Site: brandenburg
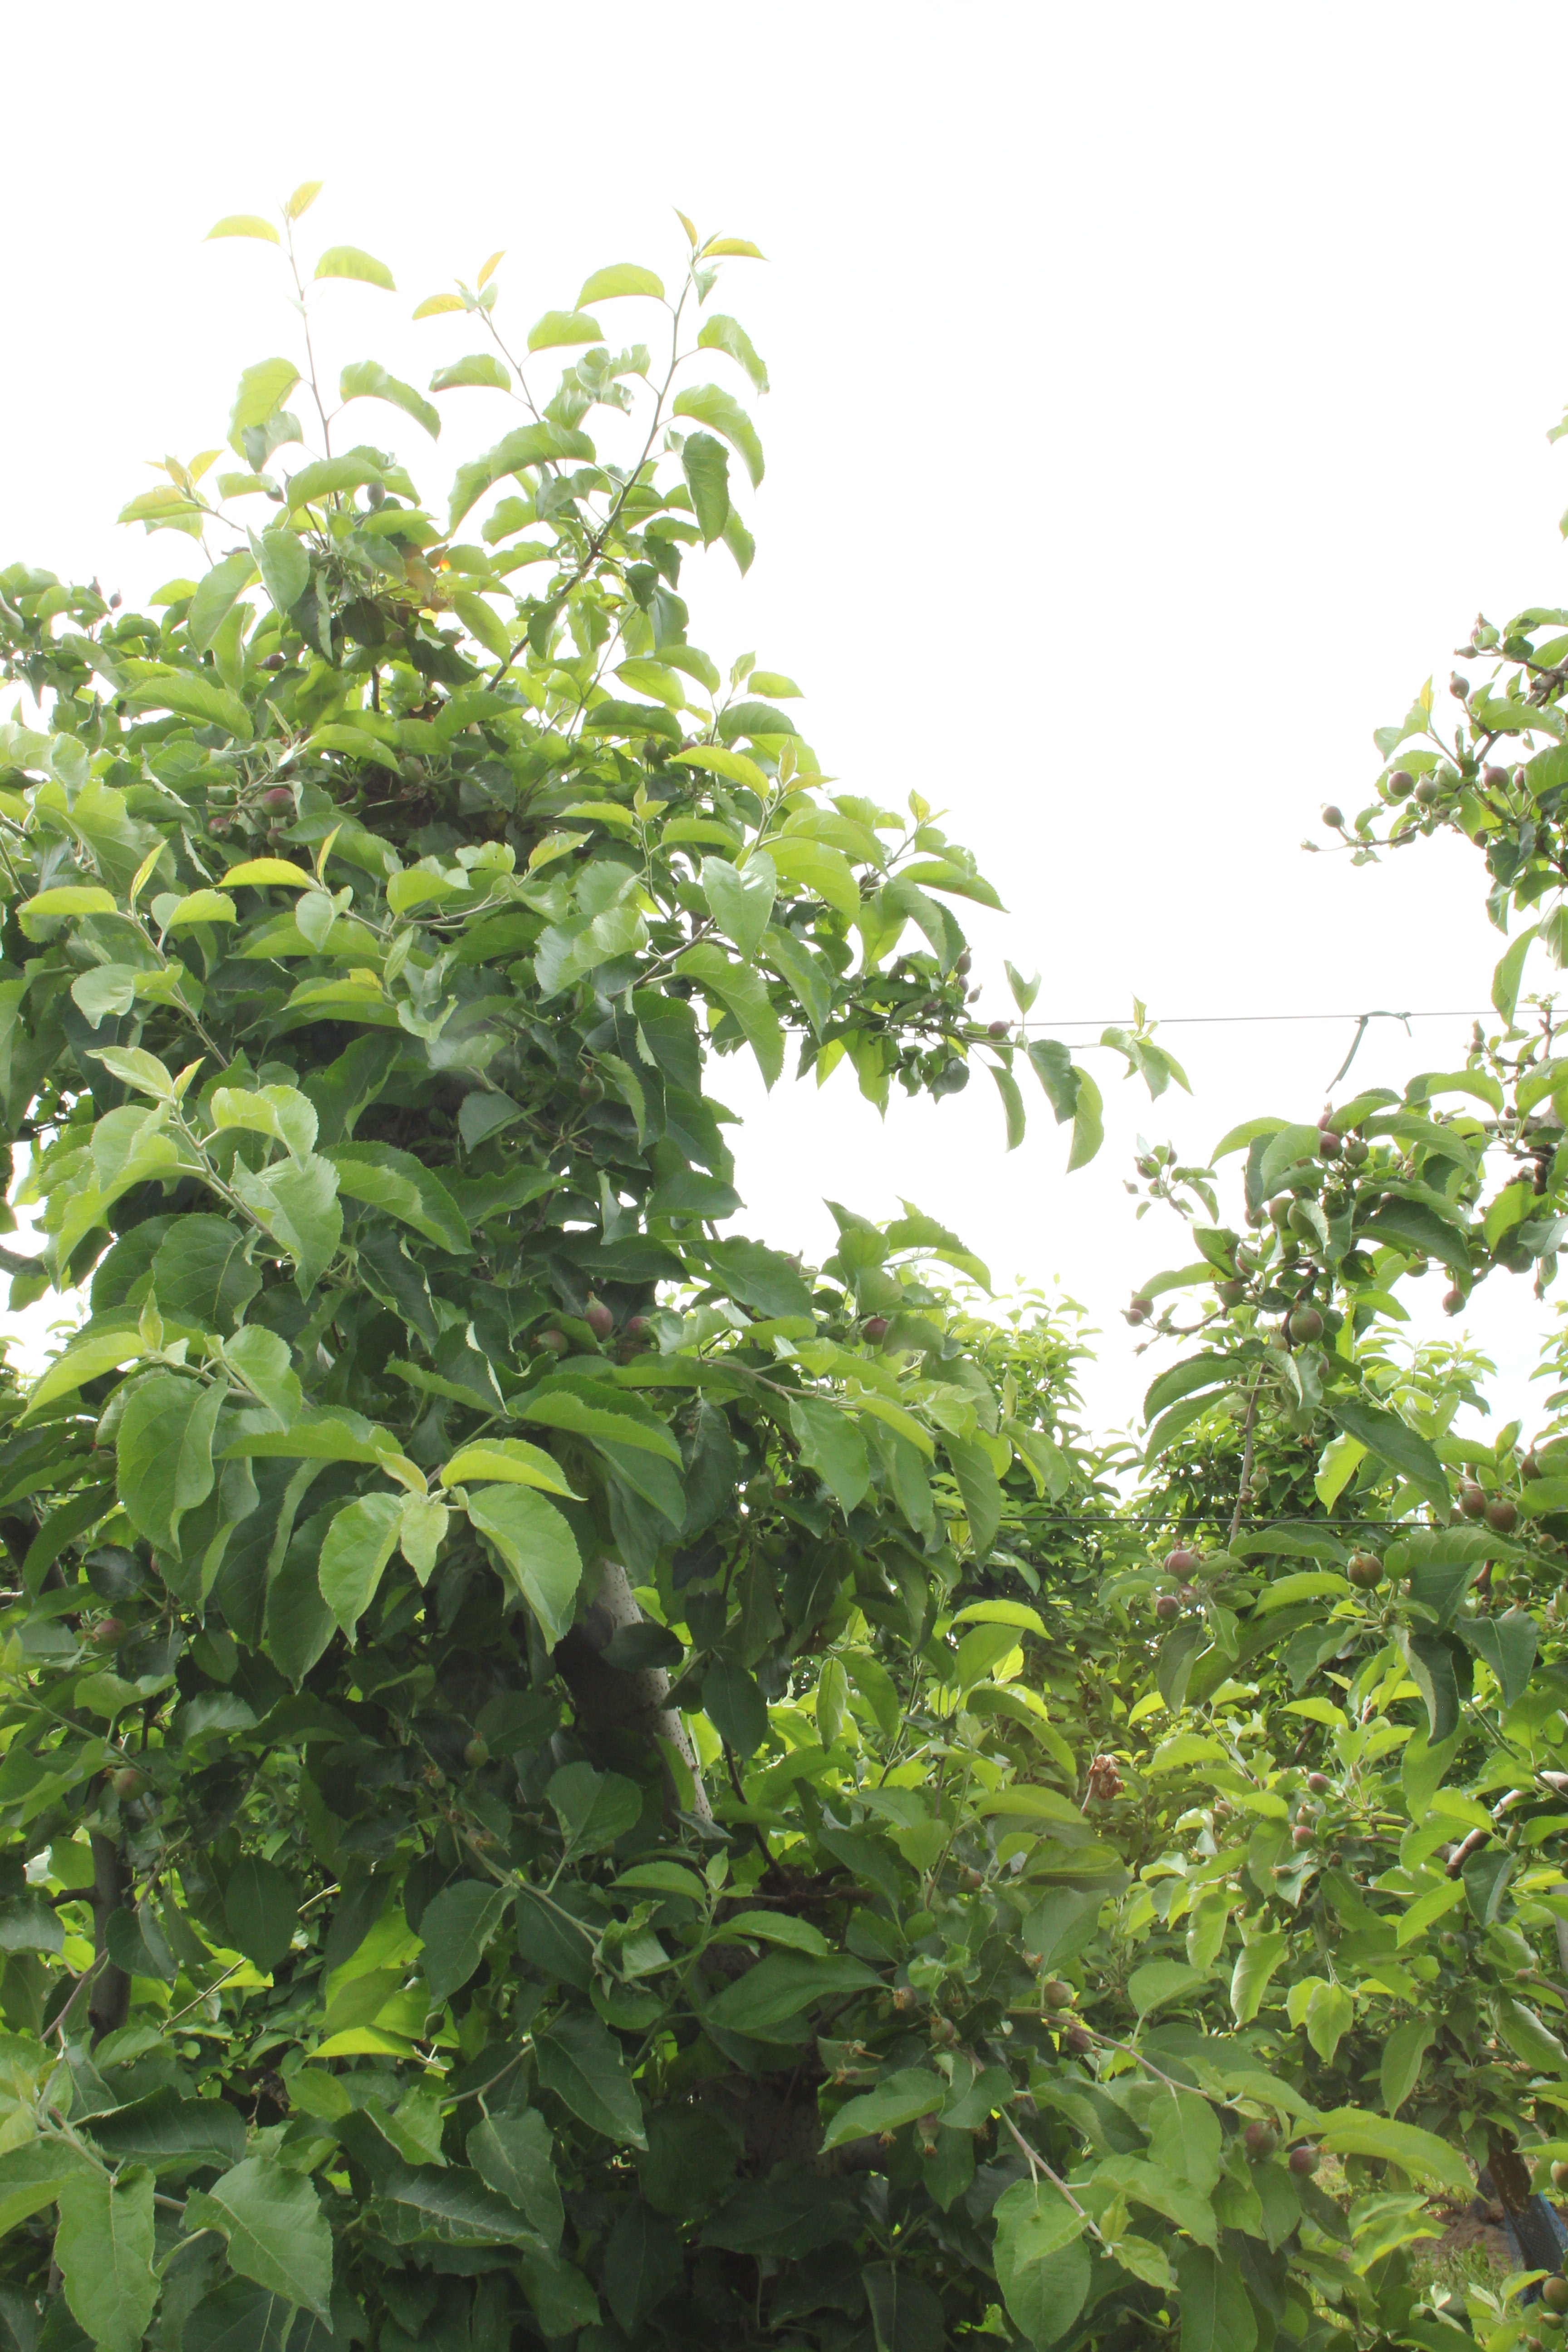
Growth stage (BBCH 72): Development of fruit